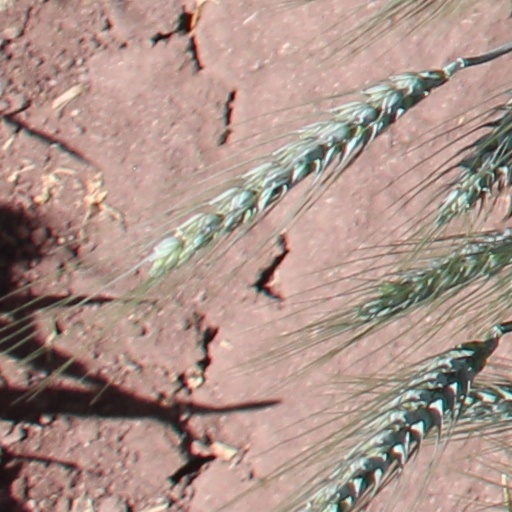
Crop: wheat